Valkyrie

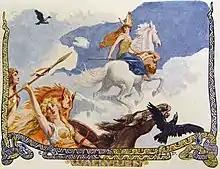
"Walkyrien" (c. 1905) by Emil Doepler

In stanza 30 of the poem "Völuspá", a völva (a travelling seeress in Norse society) tells Odin that "she saw" valkyries coming from far away who are ready to ride to "the realm of the gods". The völva follows this with a list of six valkyries: Skuld (Old Norse, possibly "debt" or "future") who "bore a shield", Skögul ("shaker"), Gunnr ("war"), Hildr ("battle"), Göndul ("wand-wielder") and Geirskögul ("Spear-Skögul"). Afterwards, the völva tells him she has listed the "ladies of the War Lord, ready to ride, valkyries, over the earth".